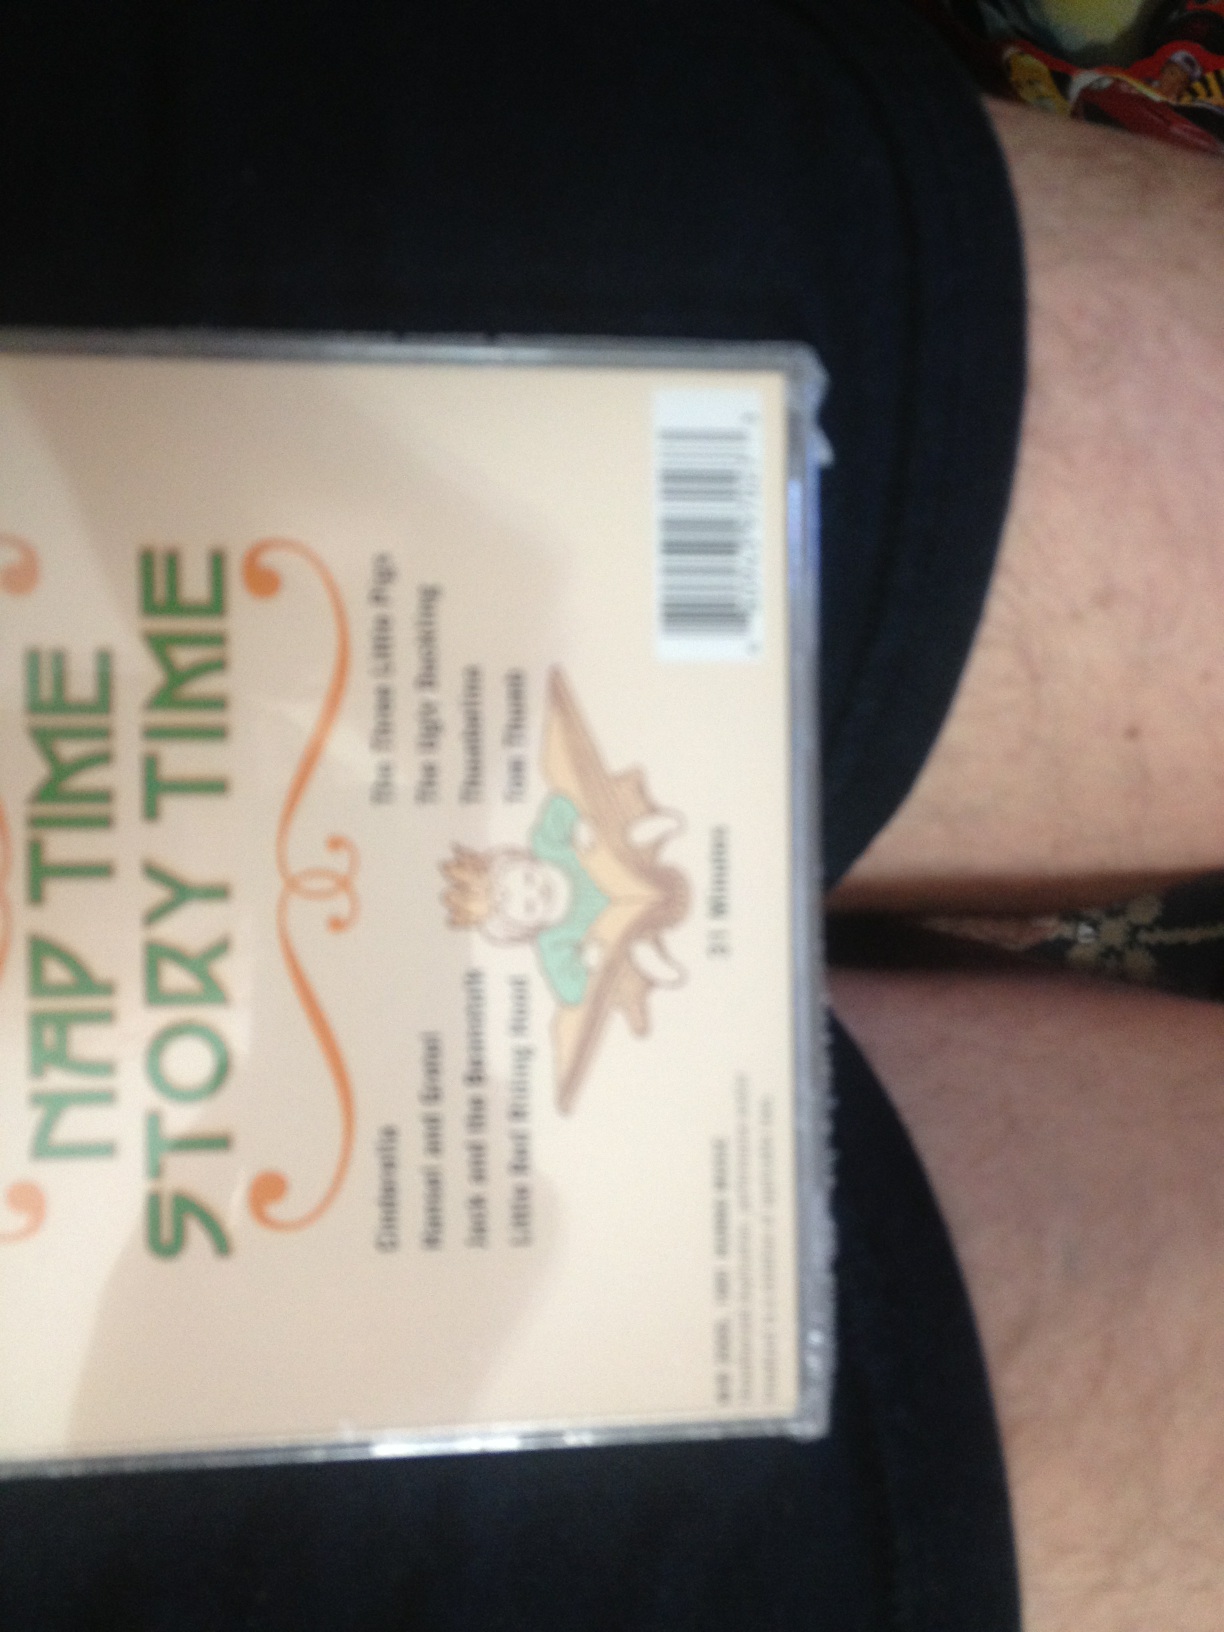Question: What's the title of this CD?
Answer: nap time story time